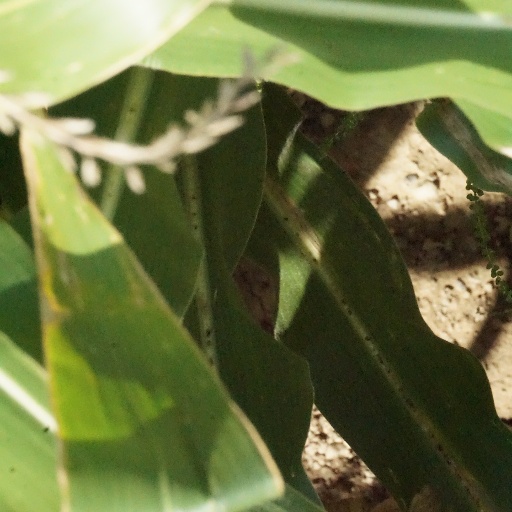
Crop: maize; corn